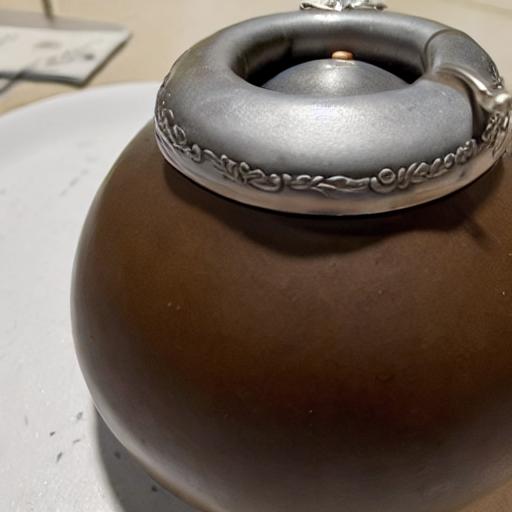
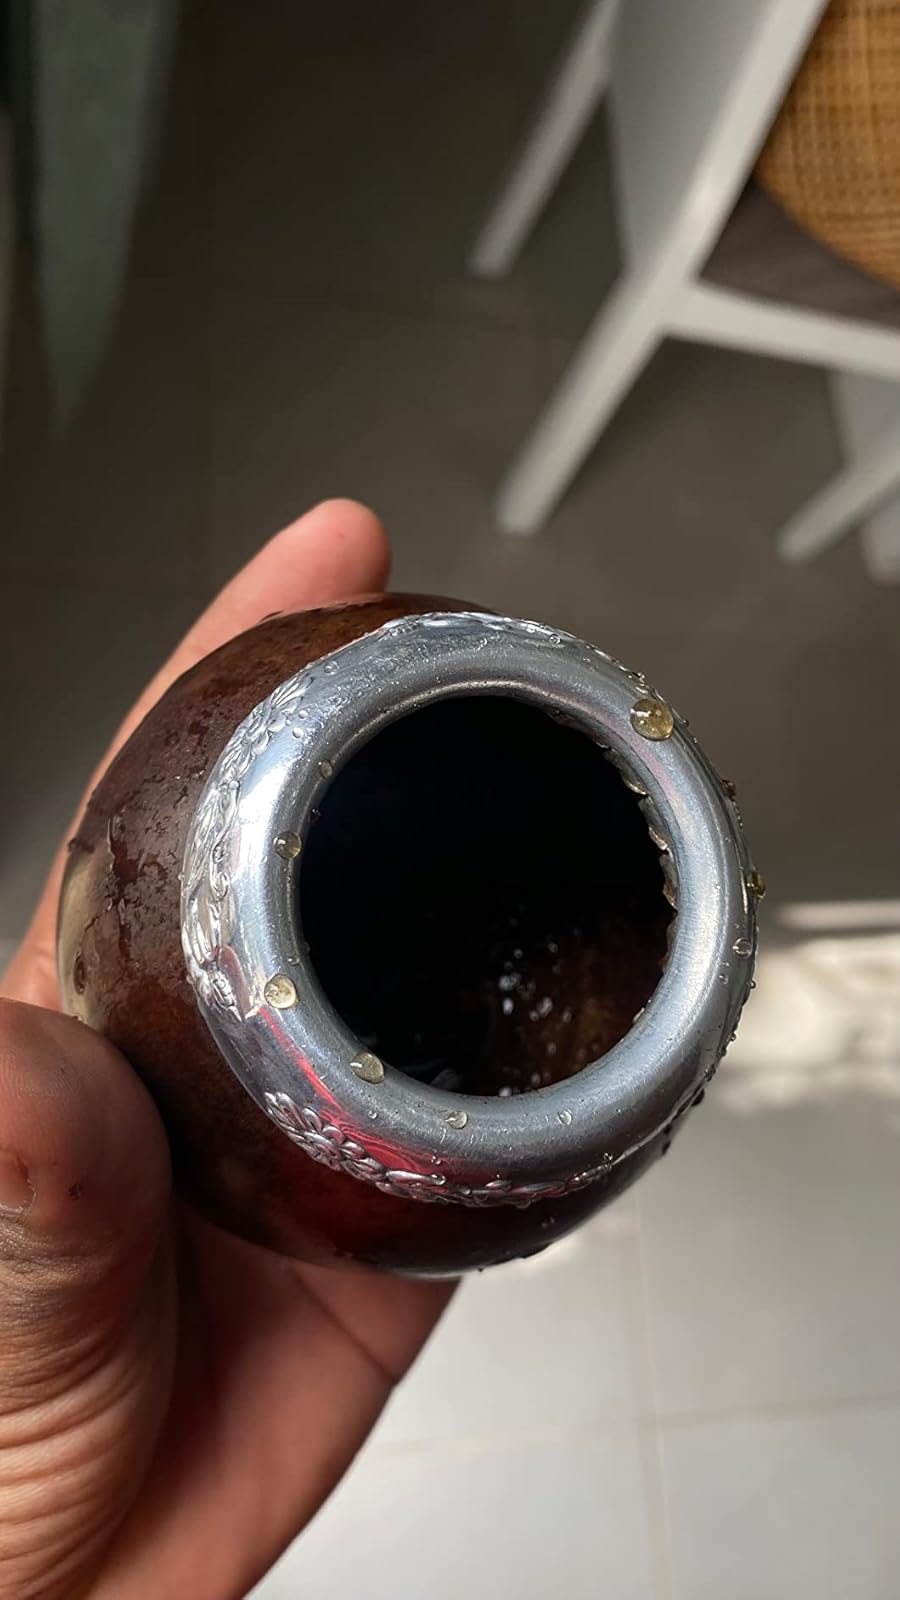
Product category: items_tea
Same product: no